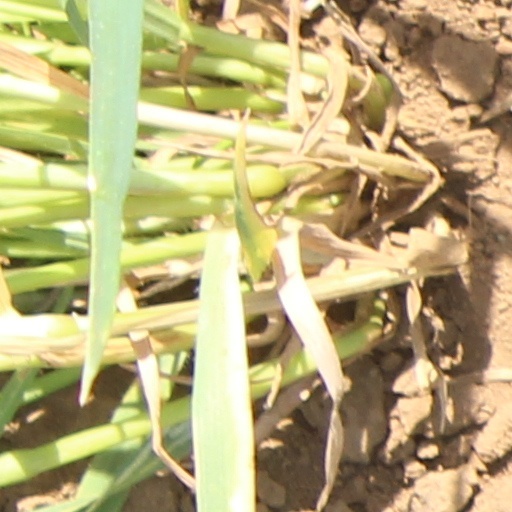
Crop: wheat